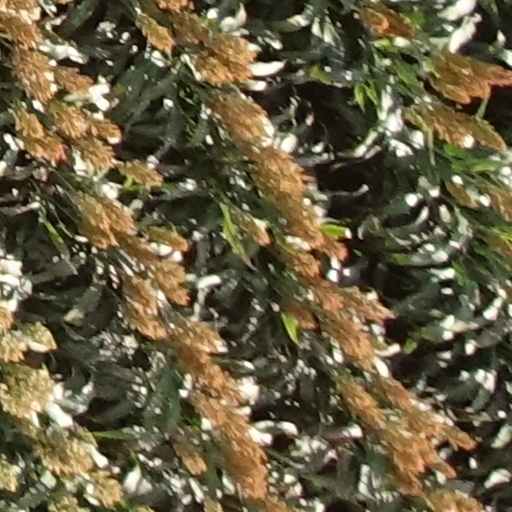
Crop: sorghum